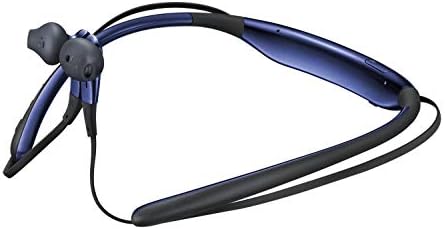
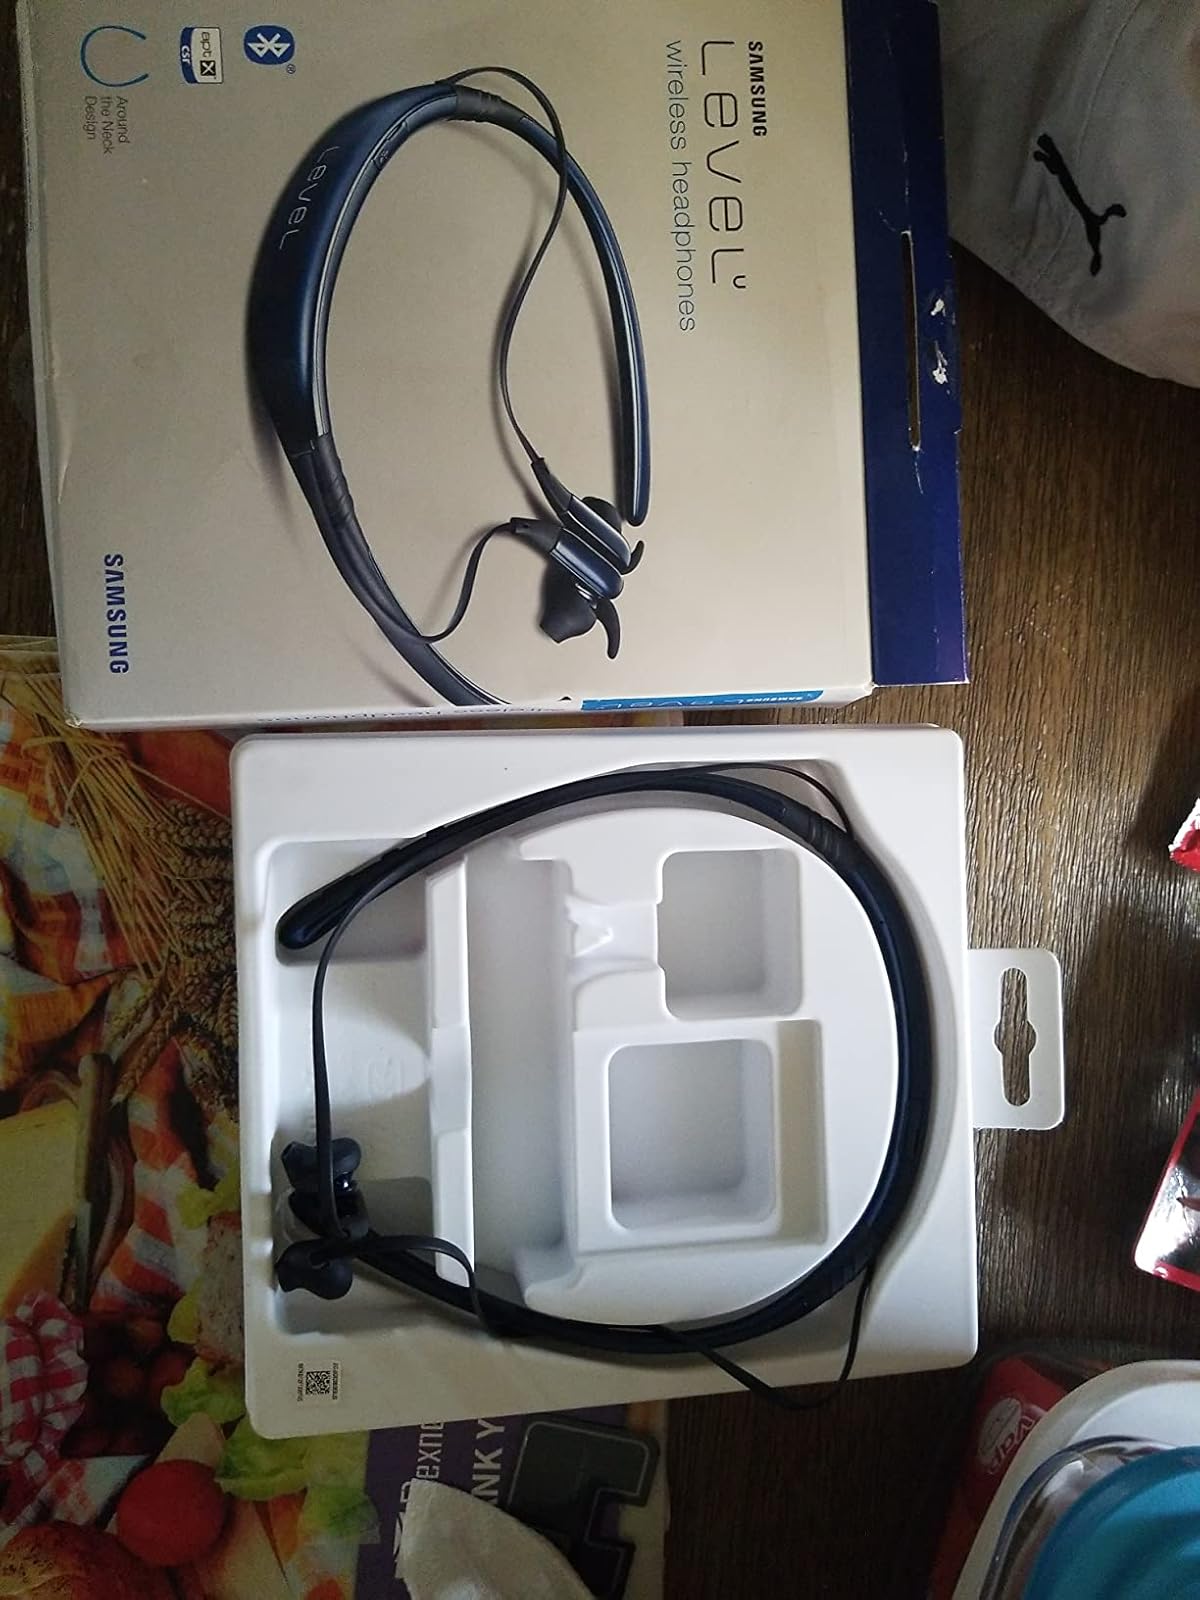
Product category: headphones
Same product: yes